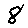
Label: 8